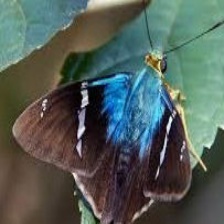
Species: TWO BARRED FLASHER